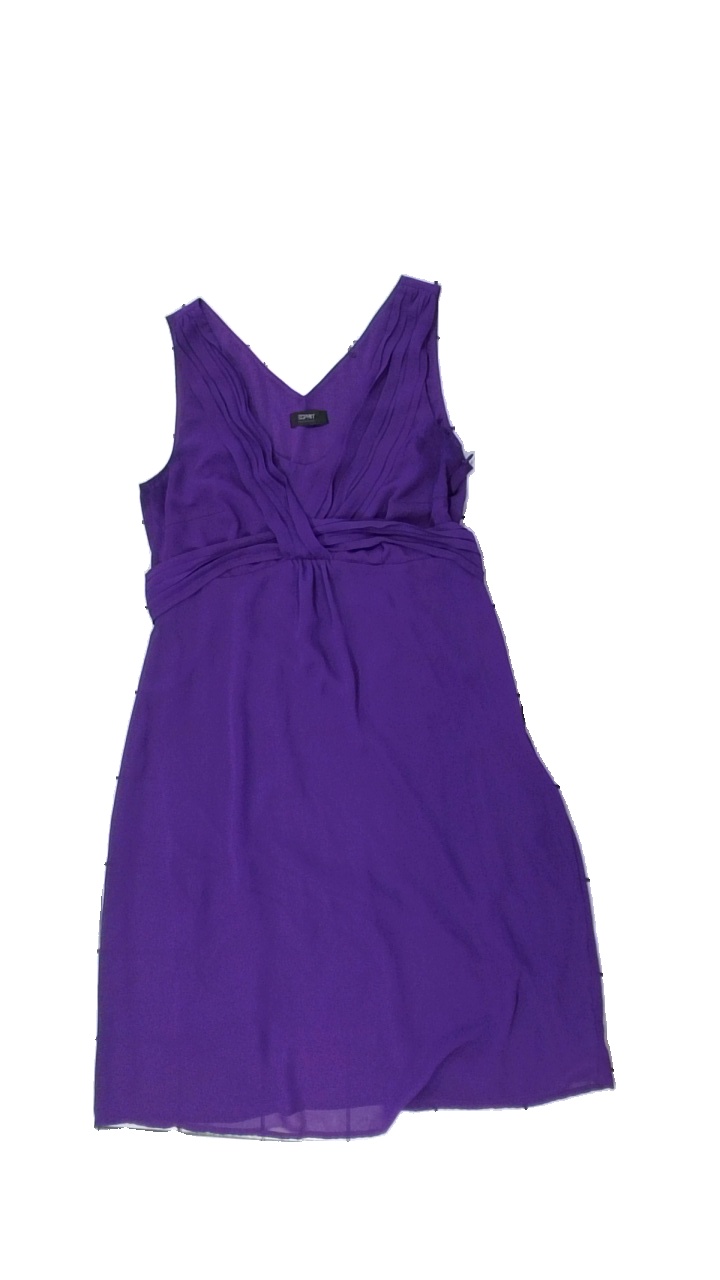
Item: Dress (Ladies)
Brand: Esprit
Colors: Purple
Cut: Regular
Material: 100% poly
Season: All
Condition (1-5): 2
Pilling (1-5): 5
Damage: svettfläckar armhålor
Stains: Major
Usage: Export
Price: <50